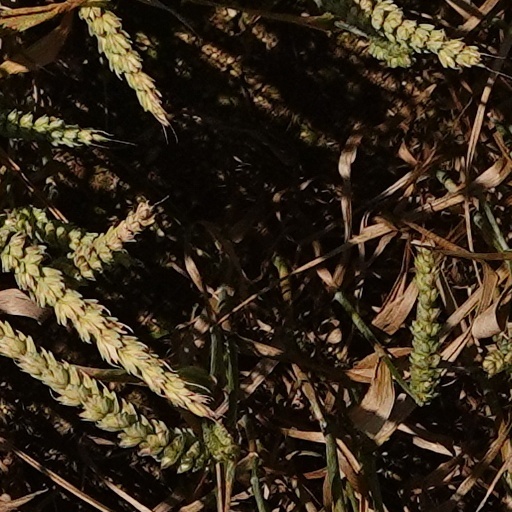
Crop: wheat